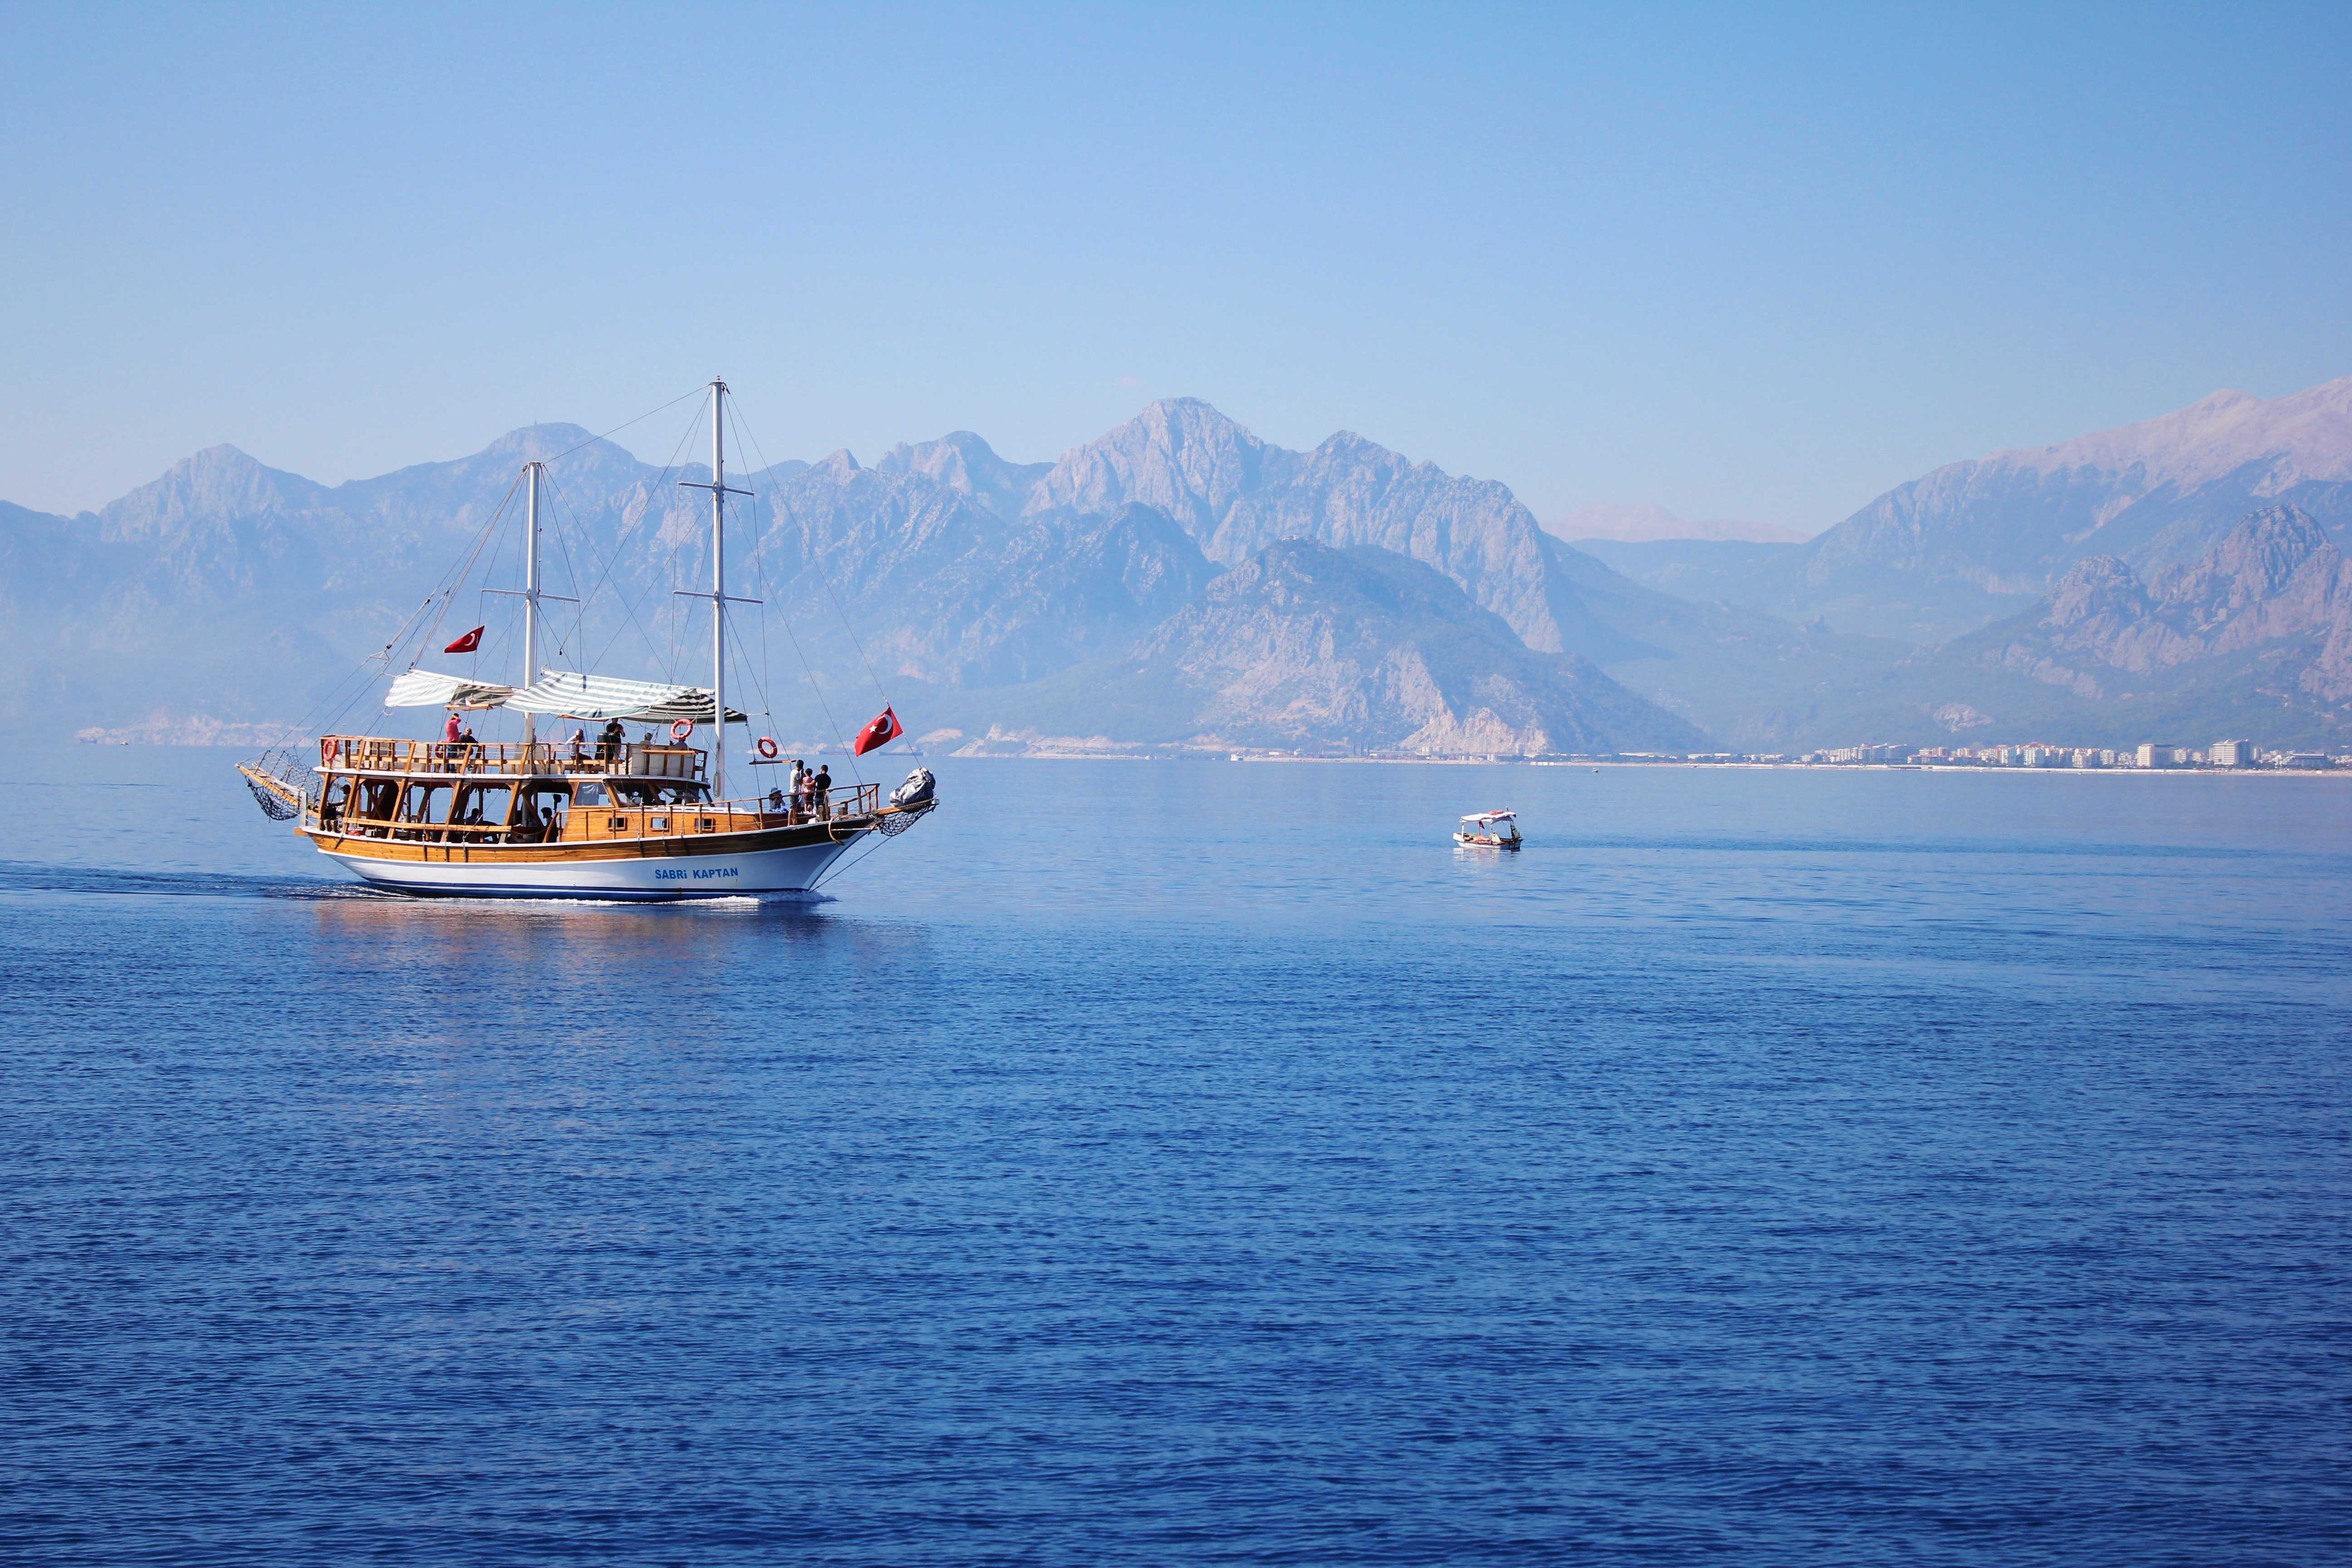
sea, coast, mountain, sky, boat, lake, ship, mediterranean, vehicle, natural, bay, blue, fjord, blue sky, ferry, boating, watercraft, sea view, the scenery, fishing vessel, passenger ship